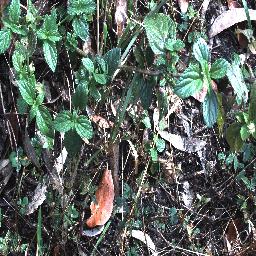
Label: lantana